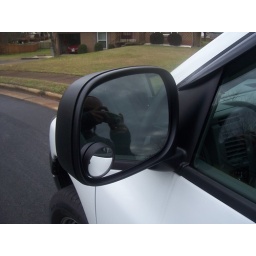
Wife got me some bubble mirrors so I don't back _over_ her van in the driveway. :&amp;gt;